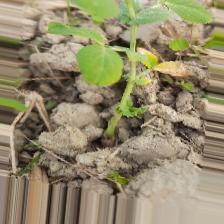
Label: Ascochyta blight